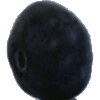
Label: Blueberry 1